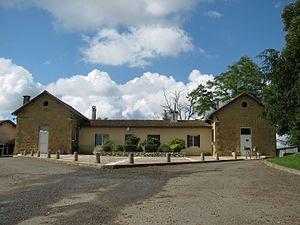
mairie de Castelnavet
Castelnavet est une commune française située dans le département du Gers, en région Occitanie.